Meitei culture

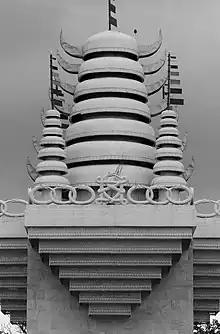
The Iputhou Pakhangba Laishang, an ancient temple, inside the Kangla.

Many play significant role in different elements of Meitei culture, including but not limited to Meitei folklore, Meitei folktales, Meitei literature, Meitei mythology and Meitei religion (Sanamahism) of .